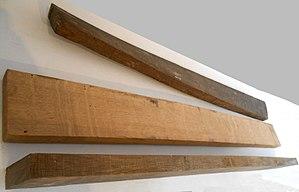
Merrains, qui vont être transformés en douelles pour tonneaux de vin et cognac, France.
Nieul-le-Virouil est une commune du Sud-Ouest de la France, située dans le département de la Charente-Maritime en région Nouvelle-Aquitaine.